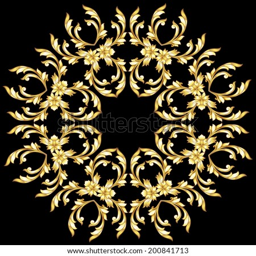
golden ornate floral pattern on the black background